Nottingham East (UK Parliament constituency)

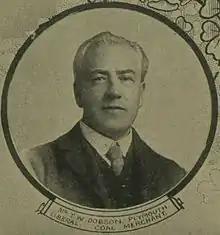
Dobson

Another general election was required to take place before the end of 1940. The political parties had been making preparations for an election to take place from 1939 and by the end of this year, the following candidates had been selected;